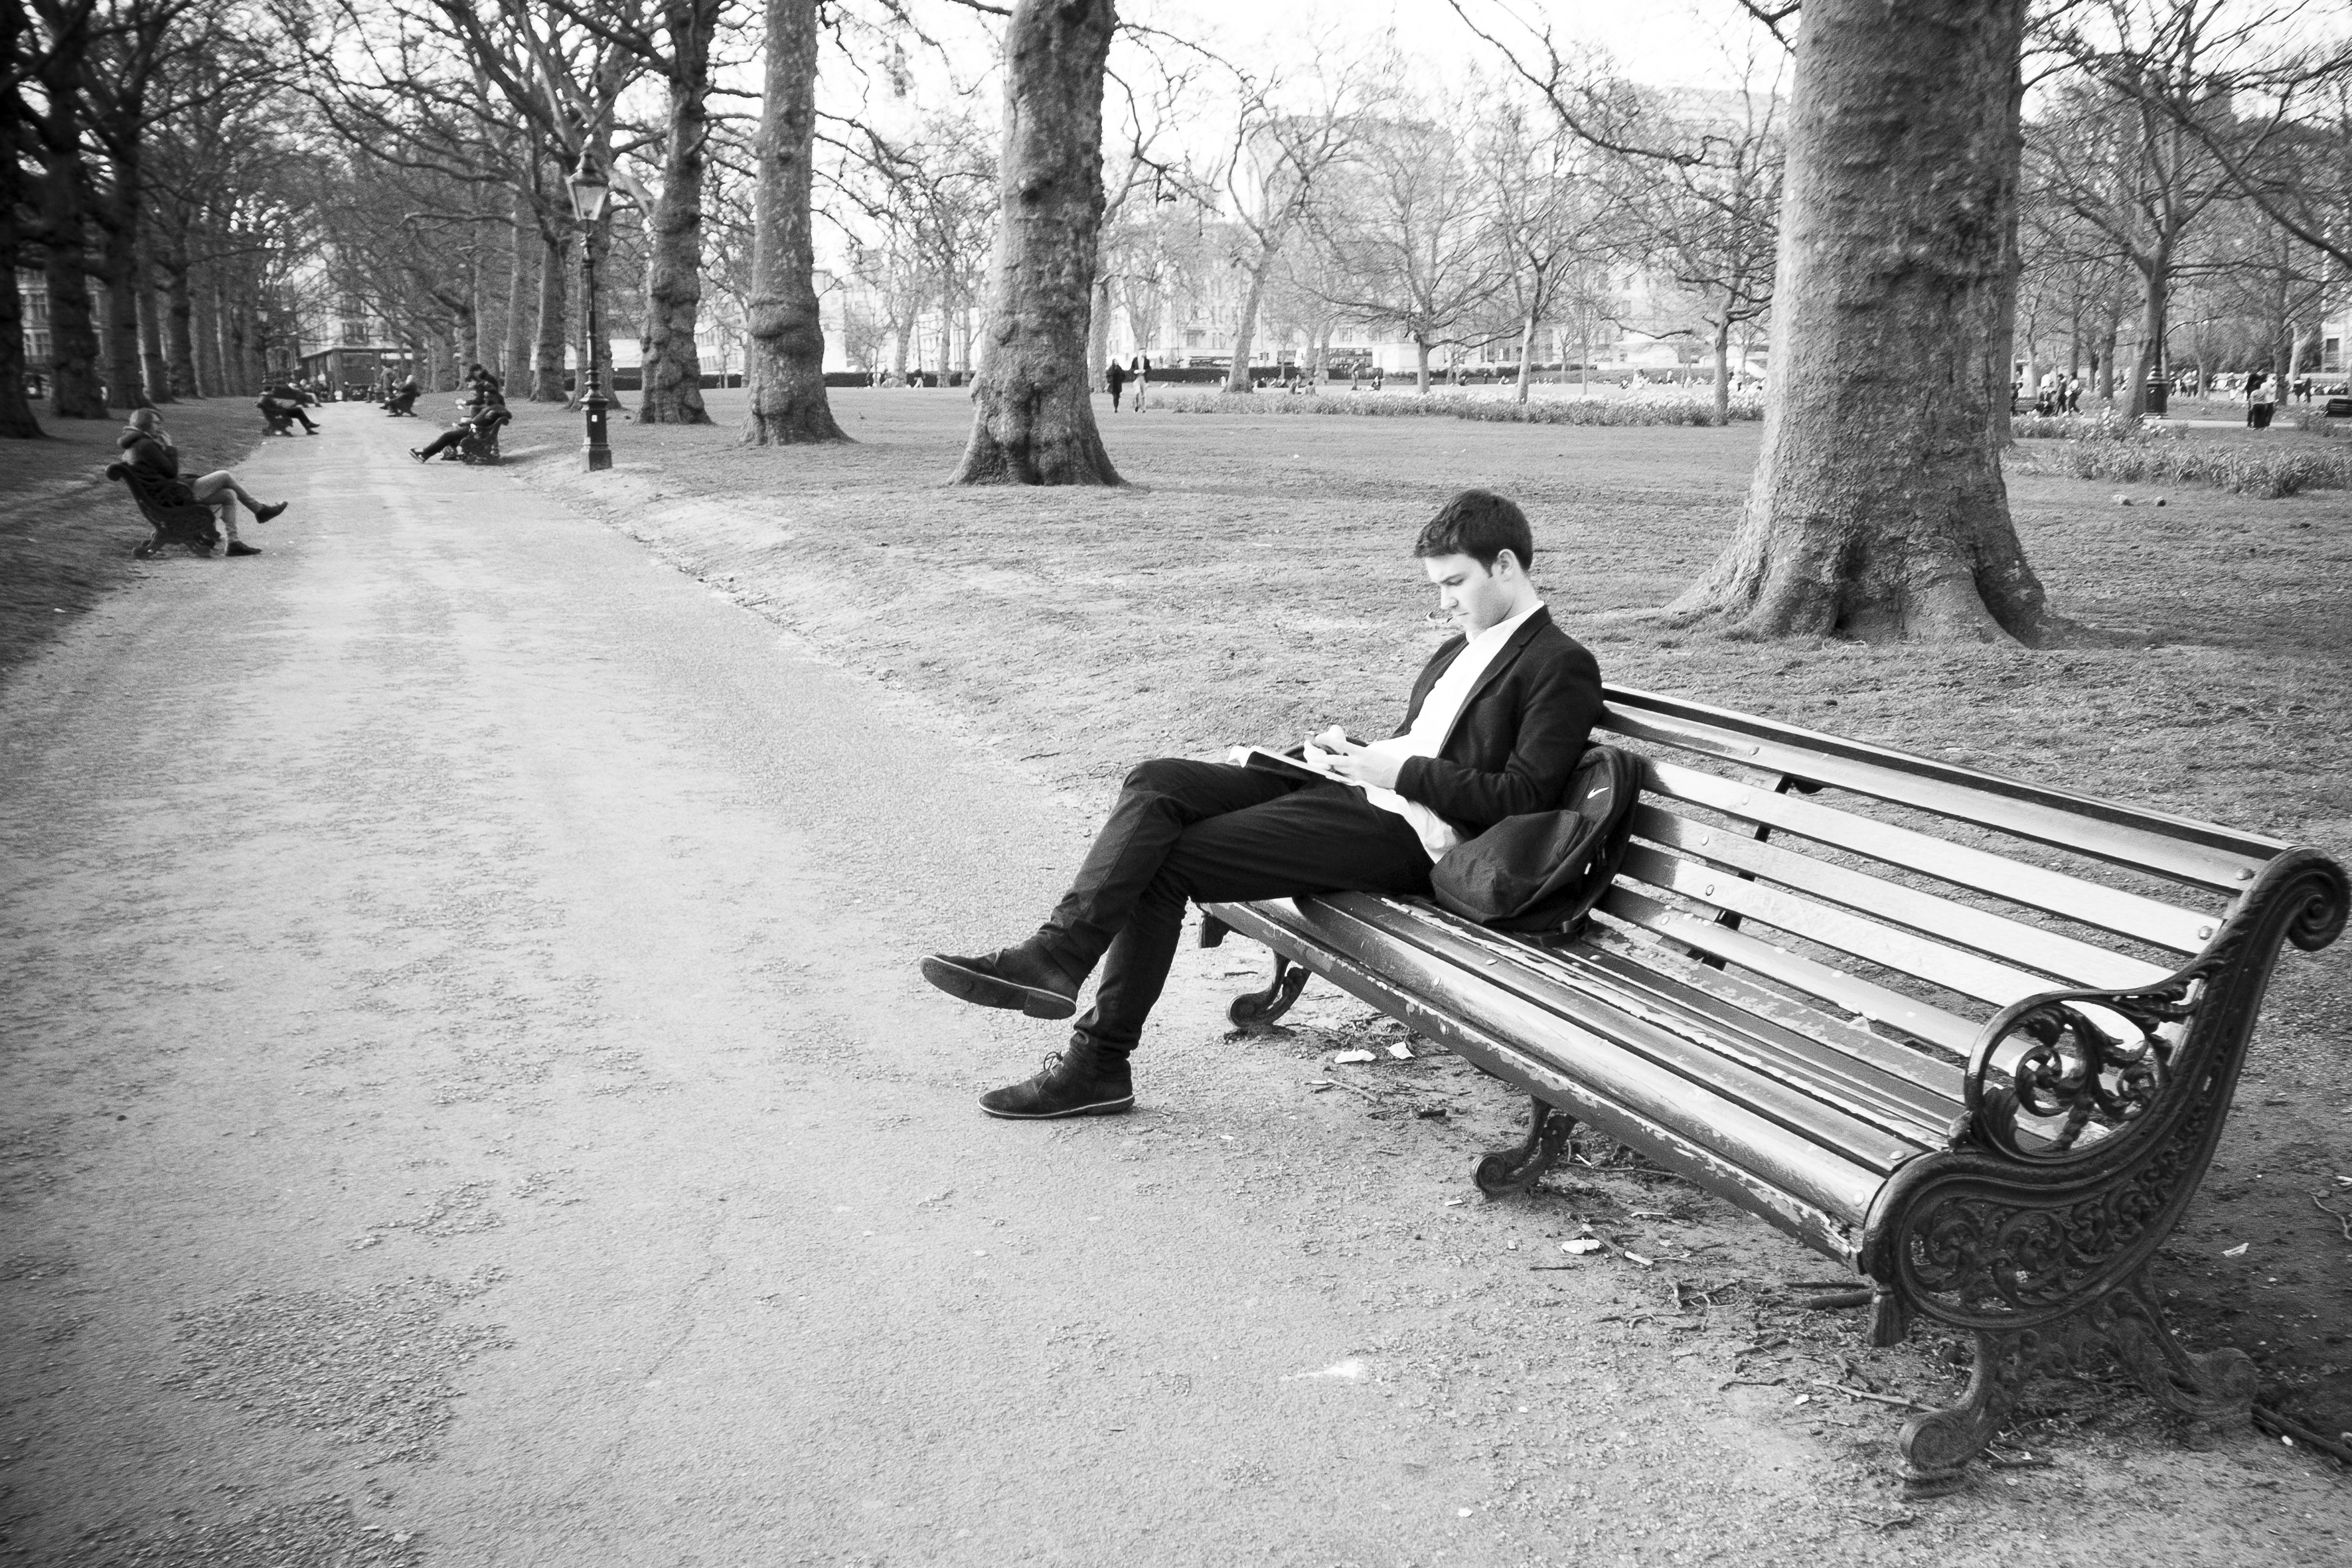
winter, black and white, road, white, street, photography, urban, travel, fujifilm, sitting, monochrome, season, uk, england, bw, blackandwhite, blackwhite, london, ngc, photograph, noiretblanc, fuji, fujixt1, fujix, monochrome photography, human positions